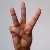
The image shows a hand gesture representing the letter 'W' in Indian Sign Language.